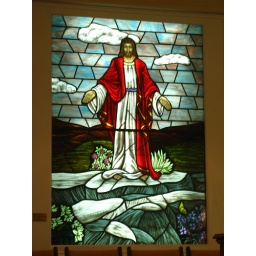
Vanna church - check out the butterfly that's in the bottom right in the window...!  :)